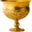
Label: cup